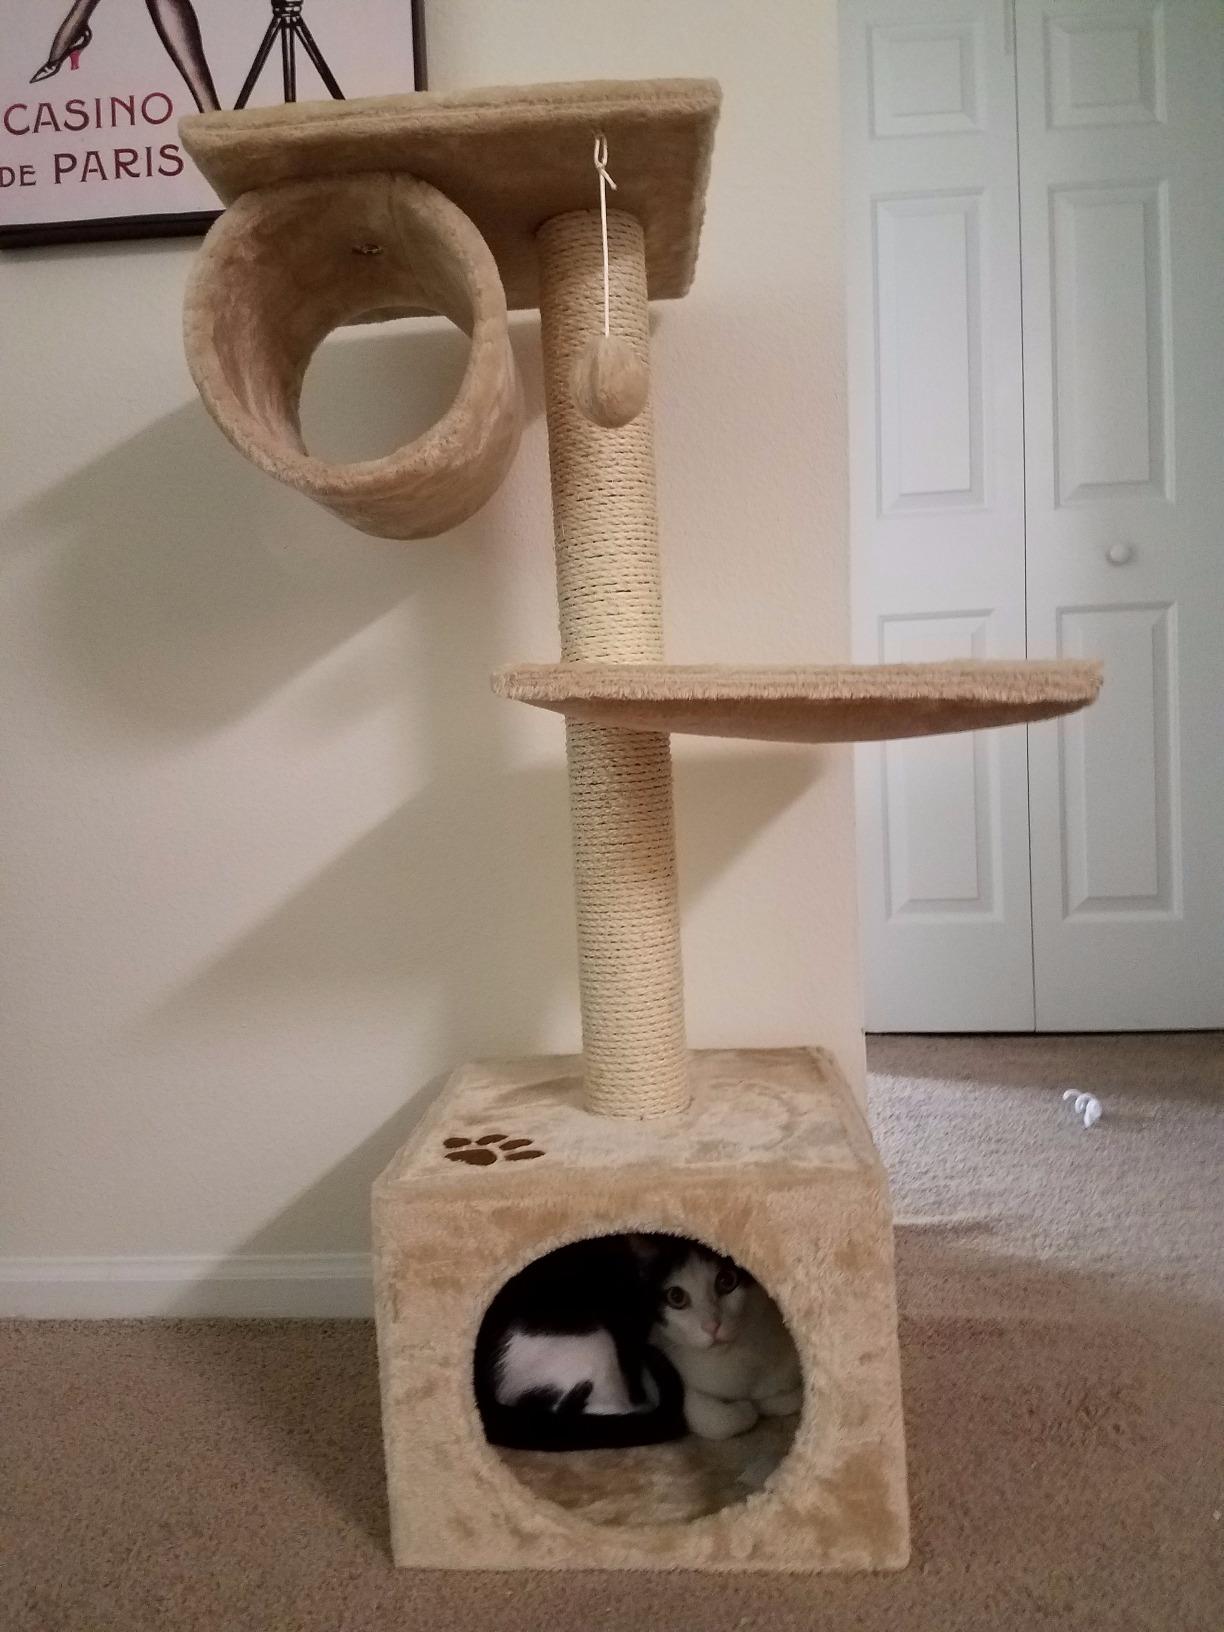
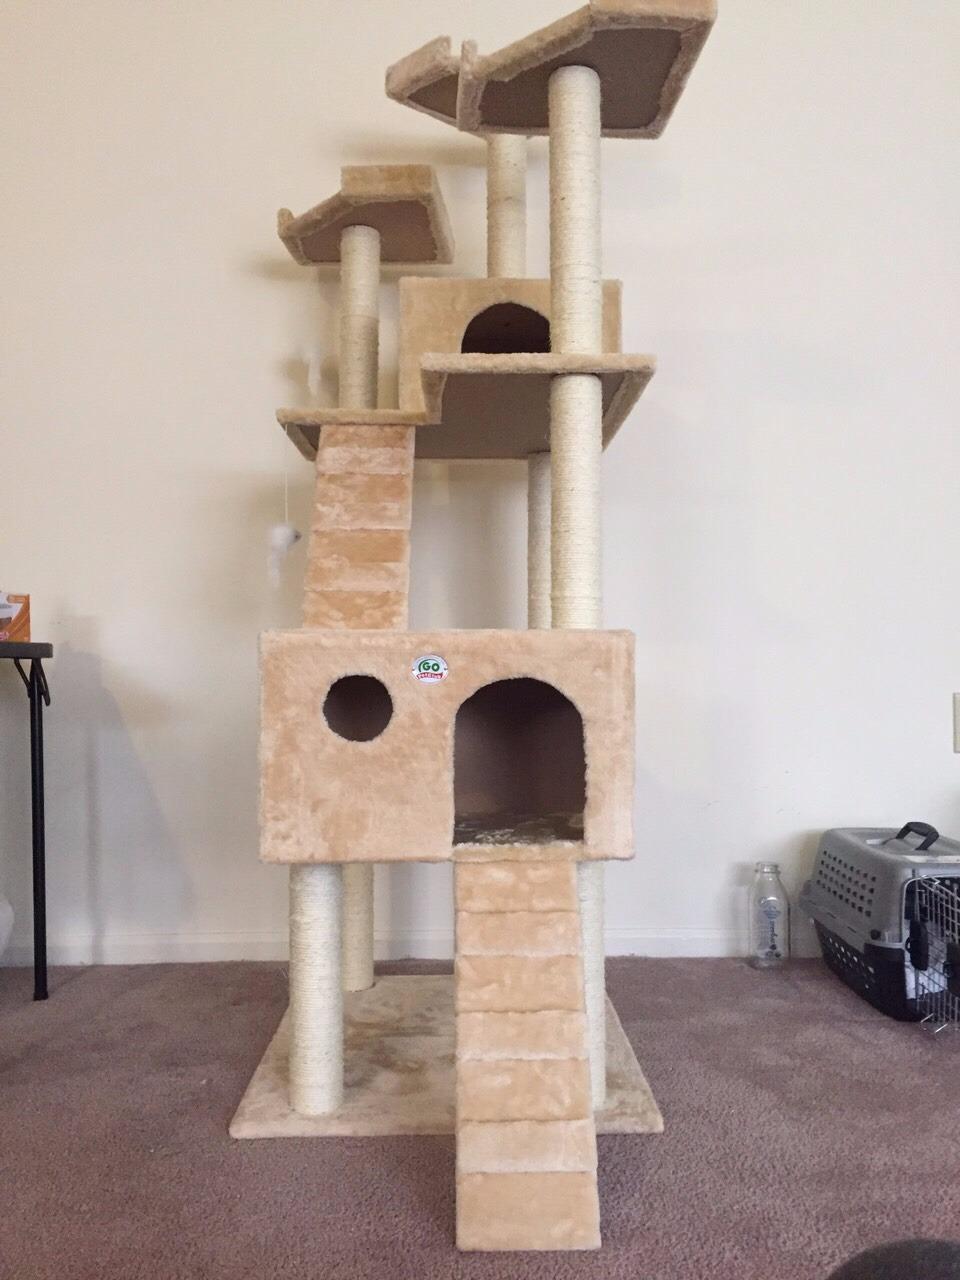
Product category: items_cat tree
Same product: no